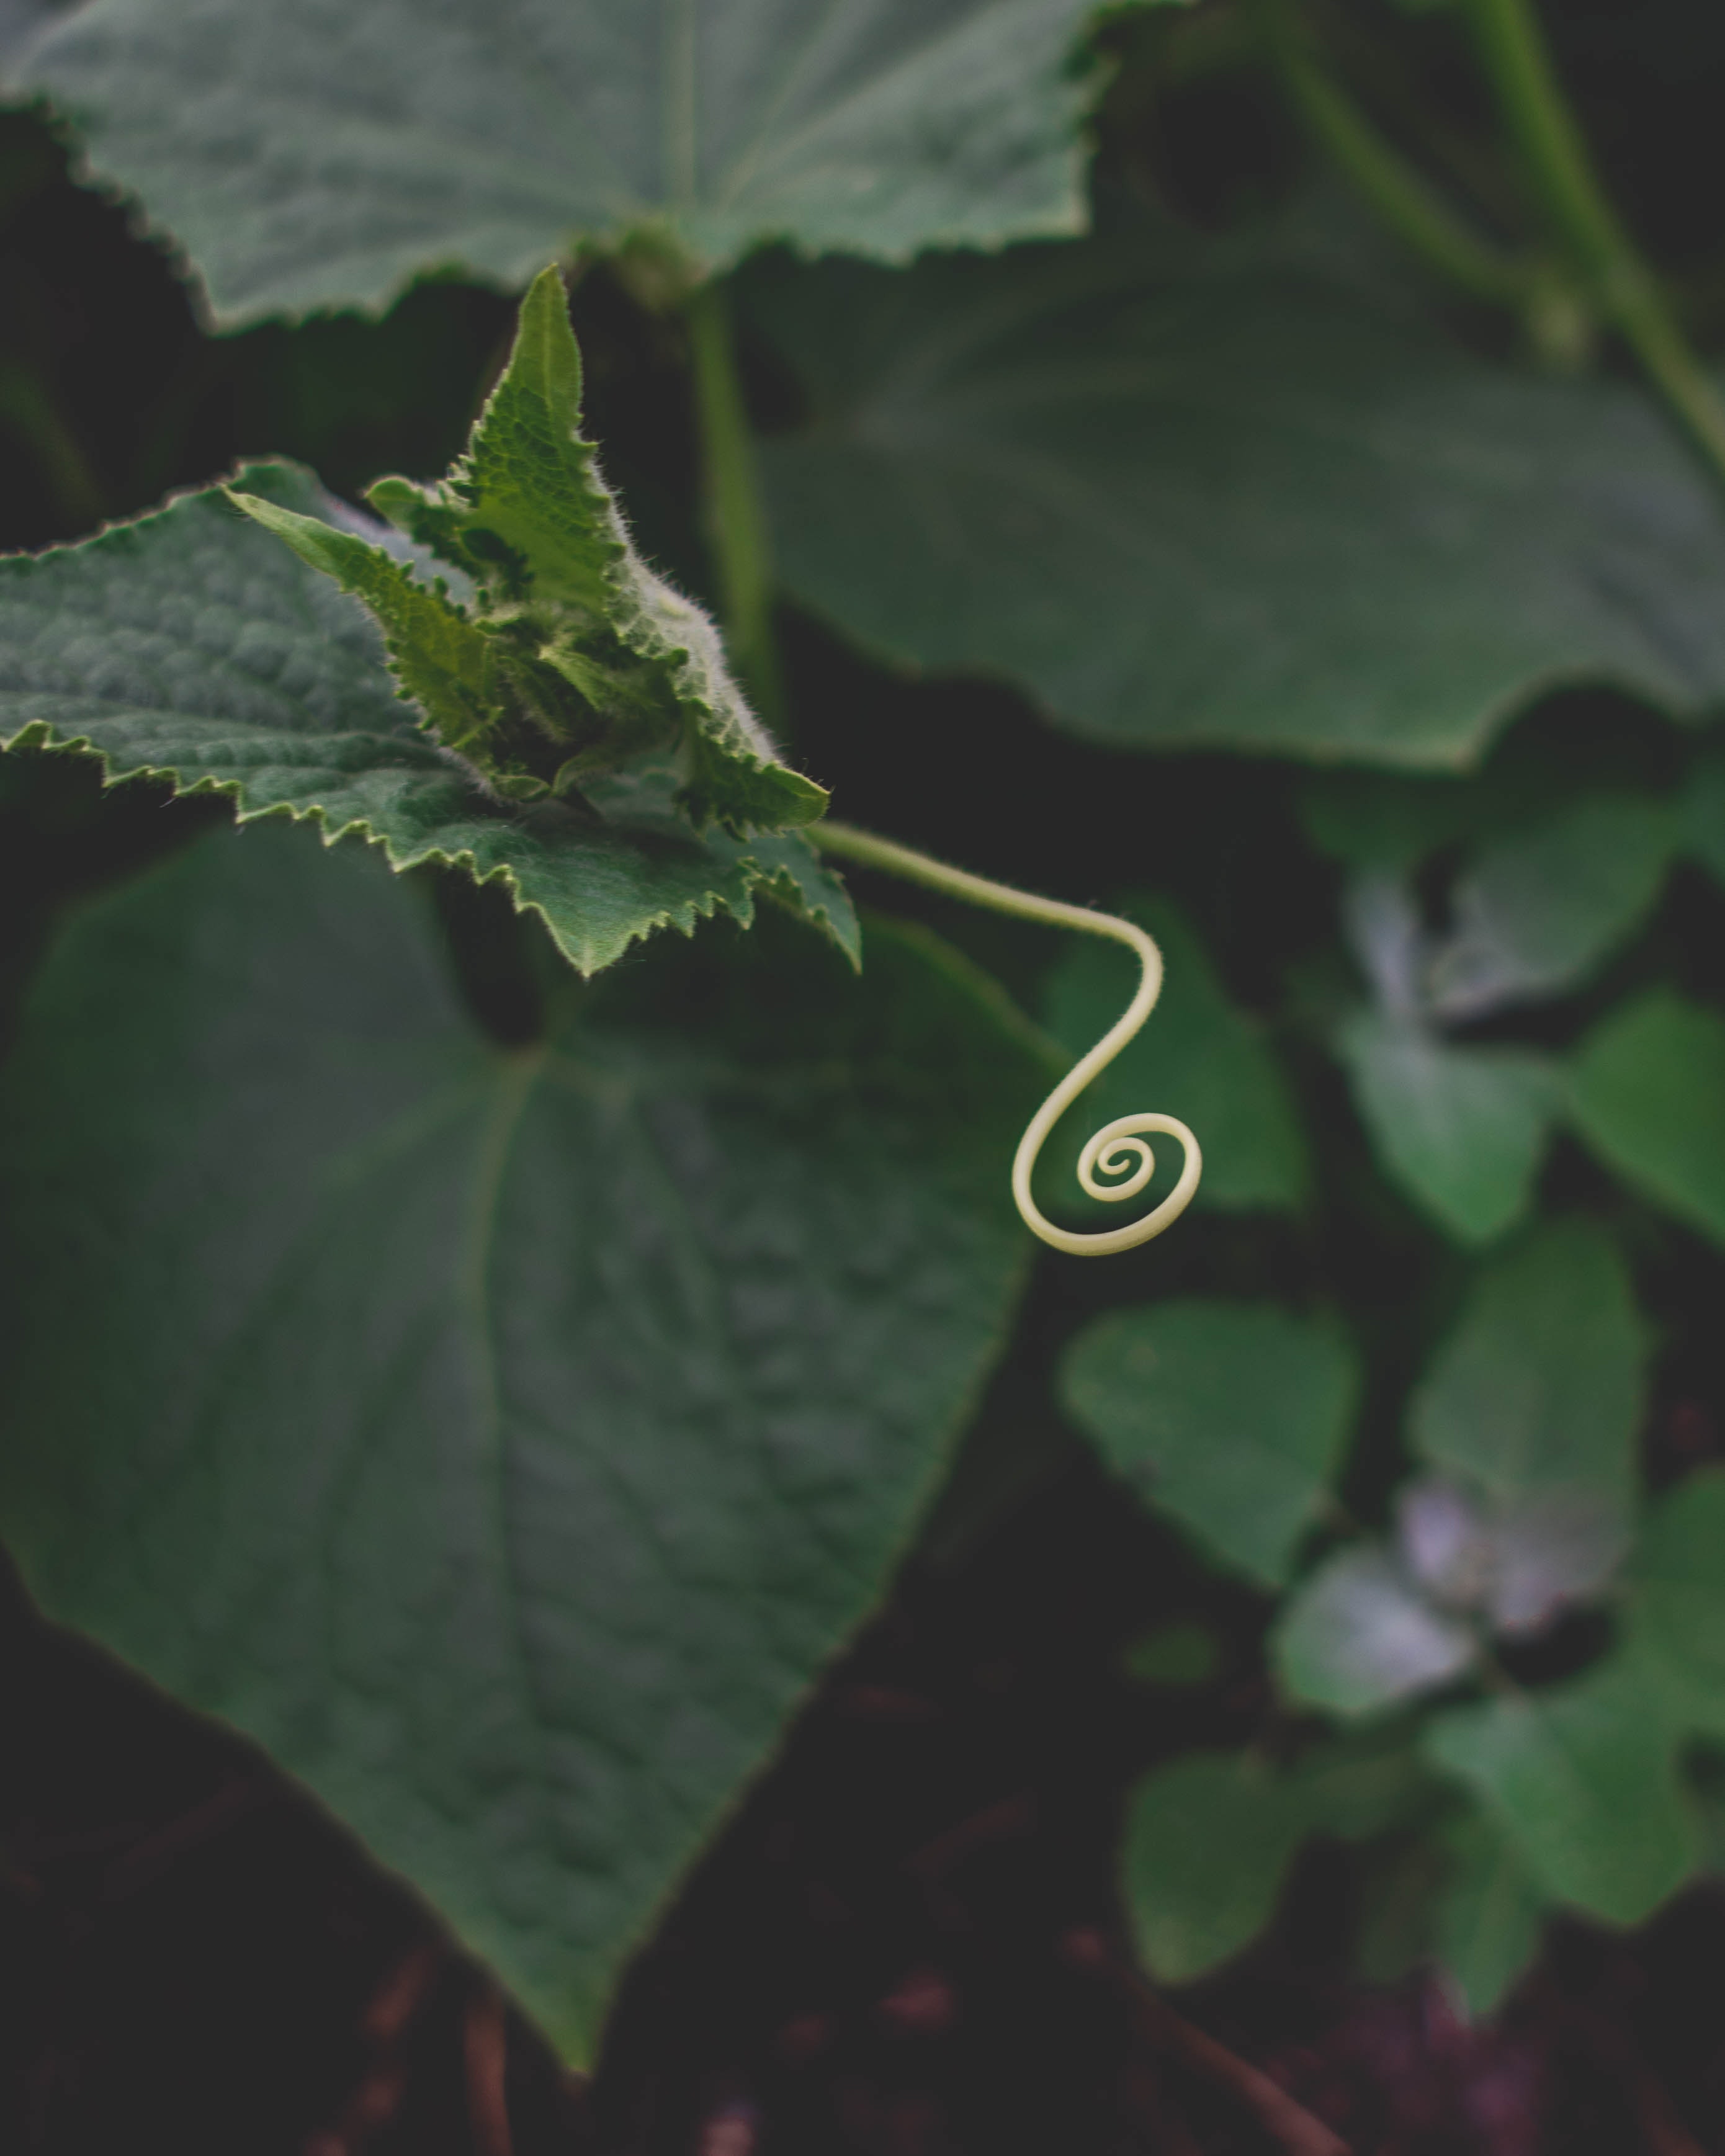
leaf, green, flower, plant, datura, morning glory, annual plant, herb, perennial plant